Moetan

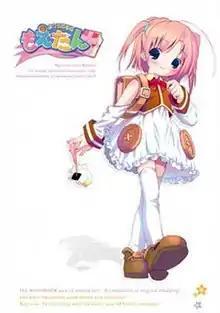
Cover of the first study book

is a series of English language study aids published by SansaiBooks in Japan. Targeted at otaku, it attempted to teach English words using examples drawn from computer games and anime.